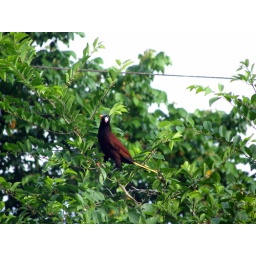
bird on a tree in Costa Rica